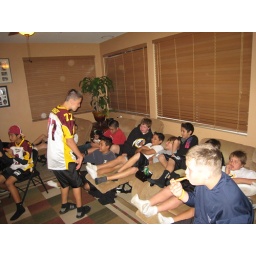
Pizza, Game review, &amp;amp; &amp;quot;Invincible&amp;quot; movie in coach smith's house